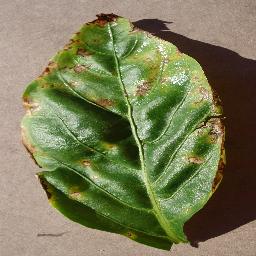
Label: Pepper,_bell___Bacterial_spot